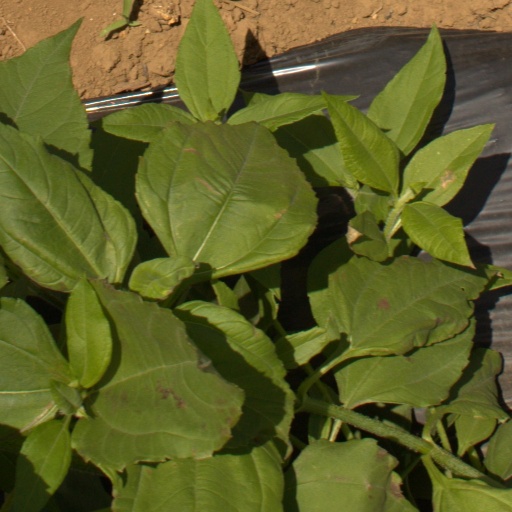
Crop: Jerusalem artichoke